Baron Clifton

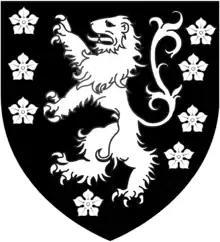
Arms of Clifton of Clifton, Nottinghamshire (Baron Clifton of Leighton Bromswold): "Sable semée of cinquefoils and a lion rampant argent"

Baron Clifton, of Leighton Bromswold in the County of Huntingdon, is a title in the Peerage of England. It was created in 1608 for Sir Gervase Clifton, who commissioned Prebendal house which was built by John Thorpe and later owned by the Clifton baronets branch of the family. The peerage was created by writ, which means that it can descend through both male and female lines. Lord Clifton died without surviving male issue and was succeeded by his daughter Katherine, the second Baroness. She married Esmé Stewart, 3rd Duke of Lennox (see the Duke of Lennox (1581 creation) for earlier history of this title). They were both succeeded by their eldest son James, the fourth Duke and third Baron. When he died the titles passed to his son, the fifth Duke and fourth Baron. On his death in 1660 at the age of 11, the barony separated from the dukedom. The barony was inherited by the late Duke's sister Mary, the fifth Baroness. She married Richard Butler, 1st Earl of Arran, but died aged only 18. She was succeeded by her first cousin the sixth Duke of Lennox, who became the sixth Baron Clifton as well. He was the son of Lord George Stuart, the fourth son of the third Duke and the second Baroness Clifton. On his death, the barony and dukedom again separated.